Indonesian National Armed Forces

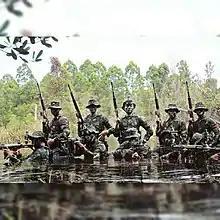
Indonesian Army Infantry soldiers is one of the main combatant forces of the Indonesian armed forces

The Indonesian military philosophy about the defense of the archipelago is summarily civilian-military defence, called "Total People's Defense", consisting of a three-stage war: a short initial period in which an invader would defeat a conventional Indonesian military, a long period of territorial guerrilla warfare followed by a final stage of expulsion, with the military acting as a rallying point for defense from grass-roots village level upwards. The doctrine relies on a close bond between villager and soldier to encourage the support of the entire population and enable the armed forces to manage all war-related resources.